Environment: real
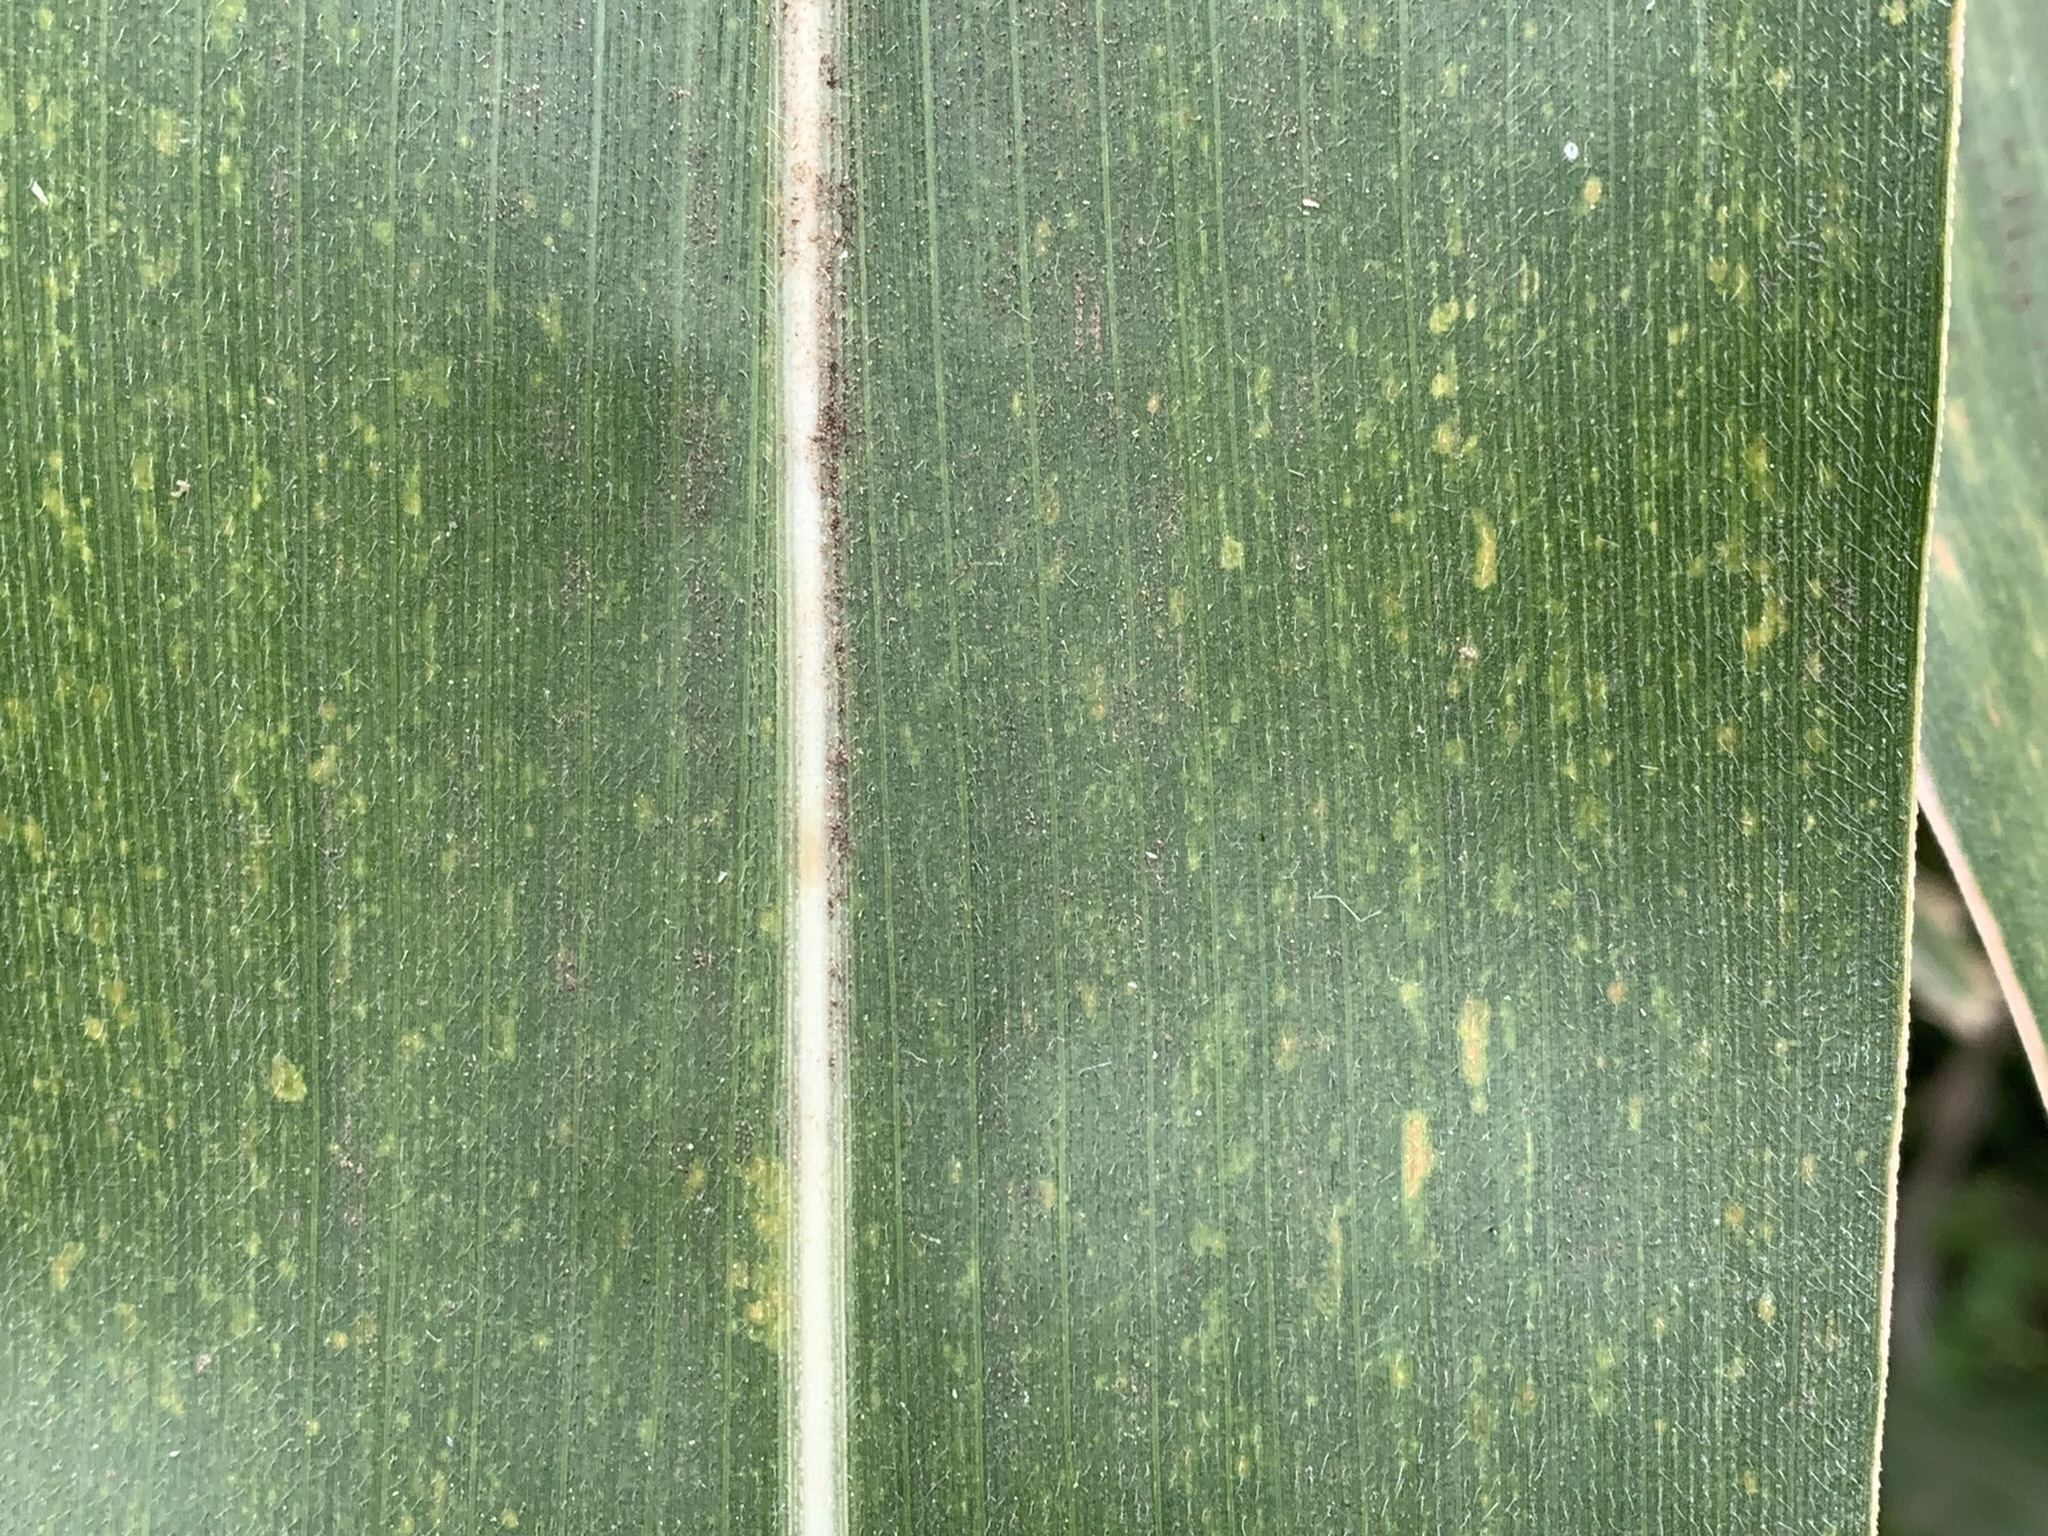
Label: lethal_necrosis